Dead End Street (song)

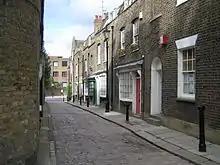
Little Green Street, location of the "Dead End Street" promotional film

The film was shot in black and white, and featured each member of the band dressed as an undertaker, as well as playing various other characters. It runs roughly 3 minutes and 15 seconds. Dave Davies says that the BBC disliked the film, with the group dressed as Victorian pallbearers and one of their roadies in a nightshirt suddenly leaping out of the coffin as they put it down on the pavement, claiming it was in bad taste.